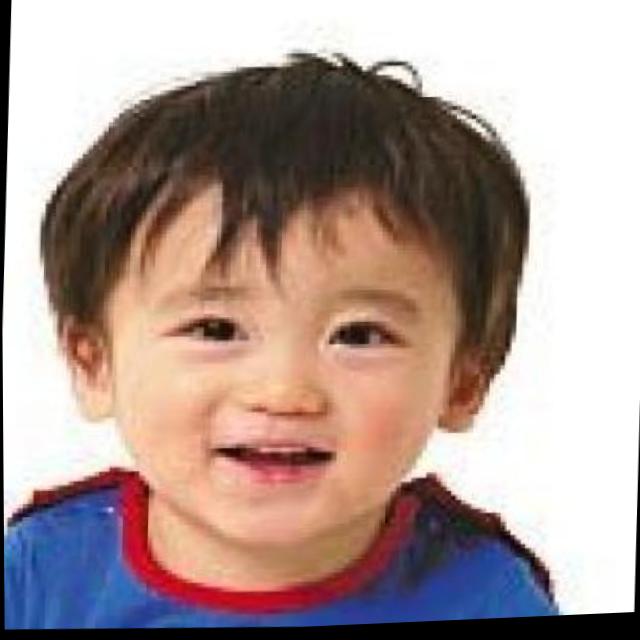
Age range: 0-12